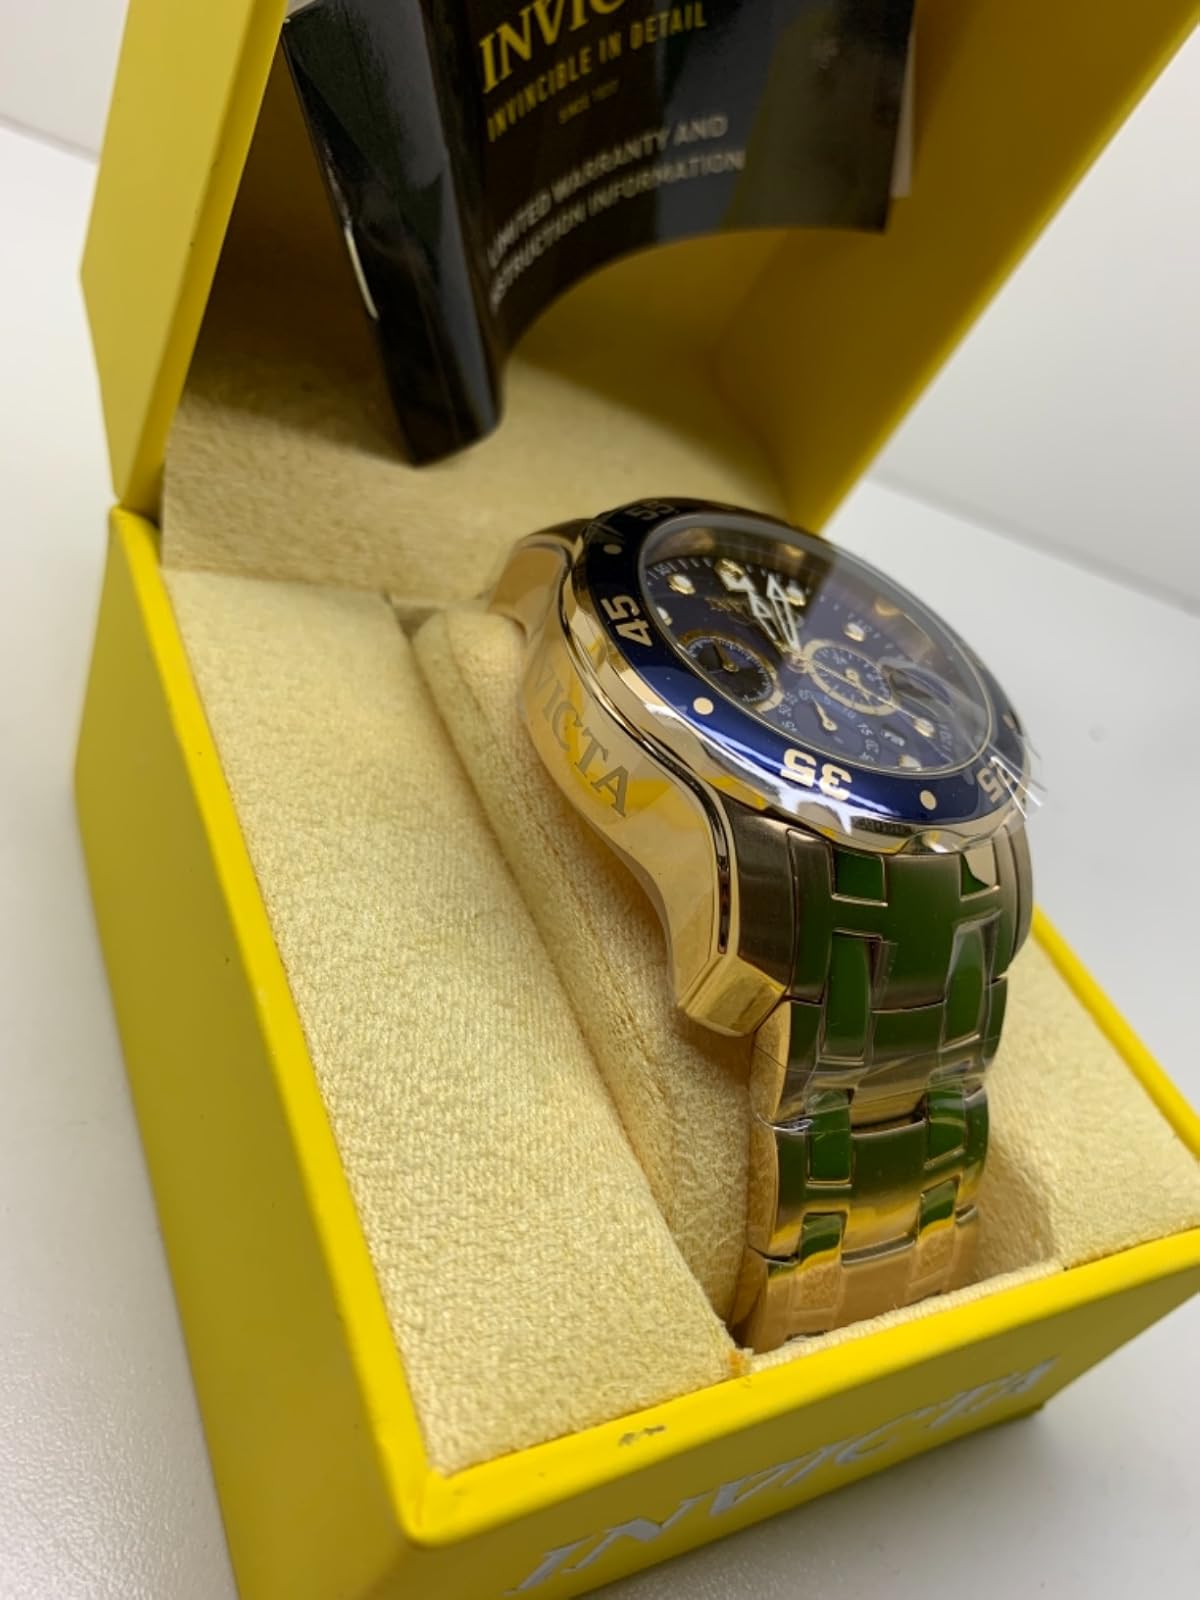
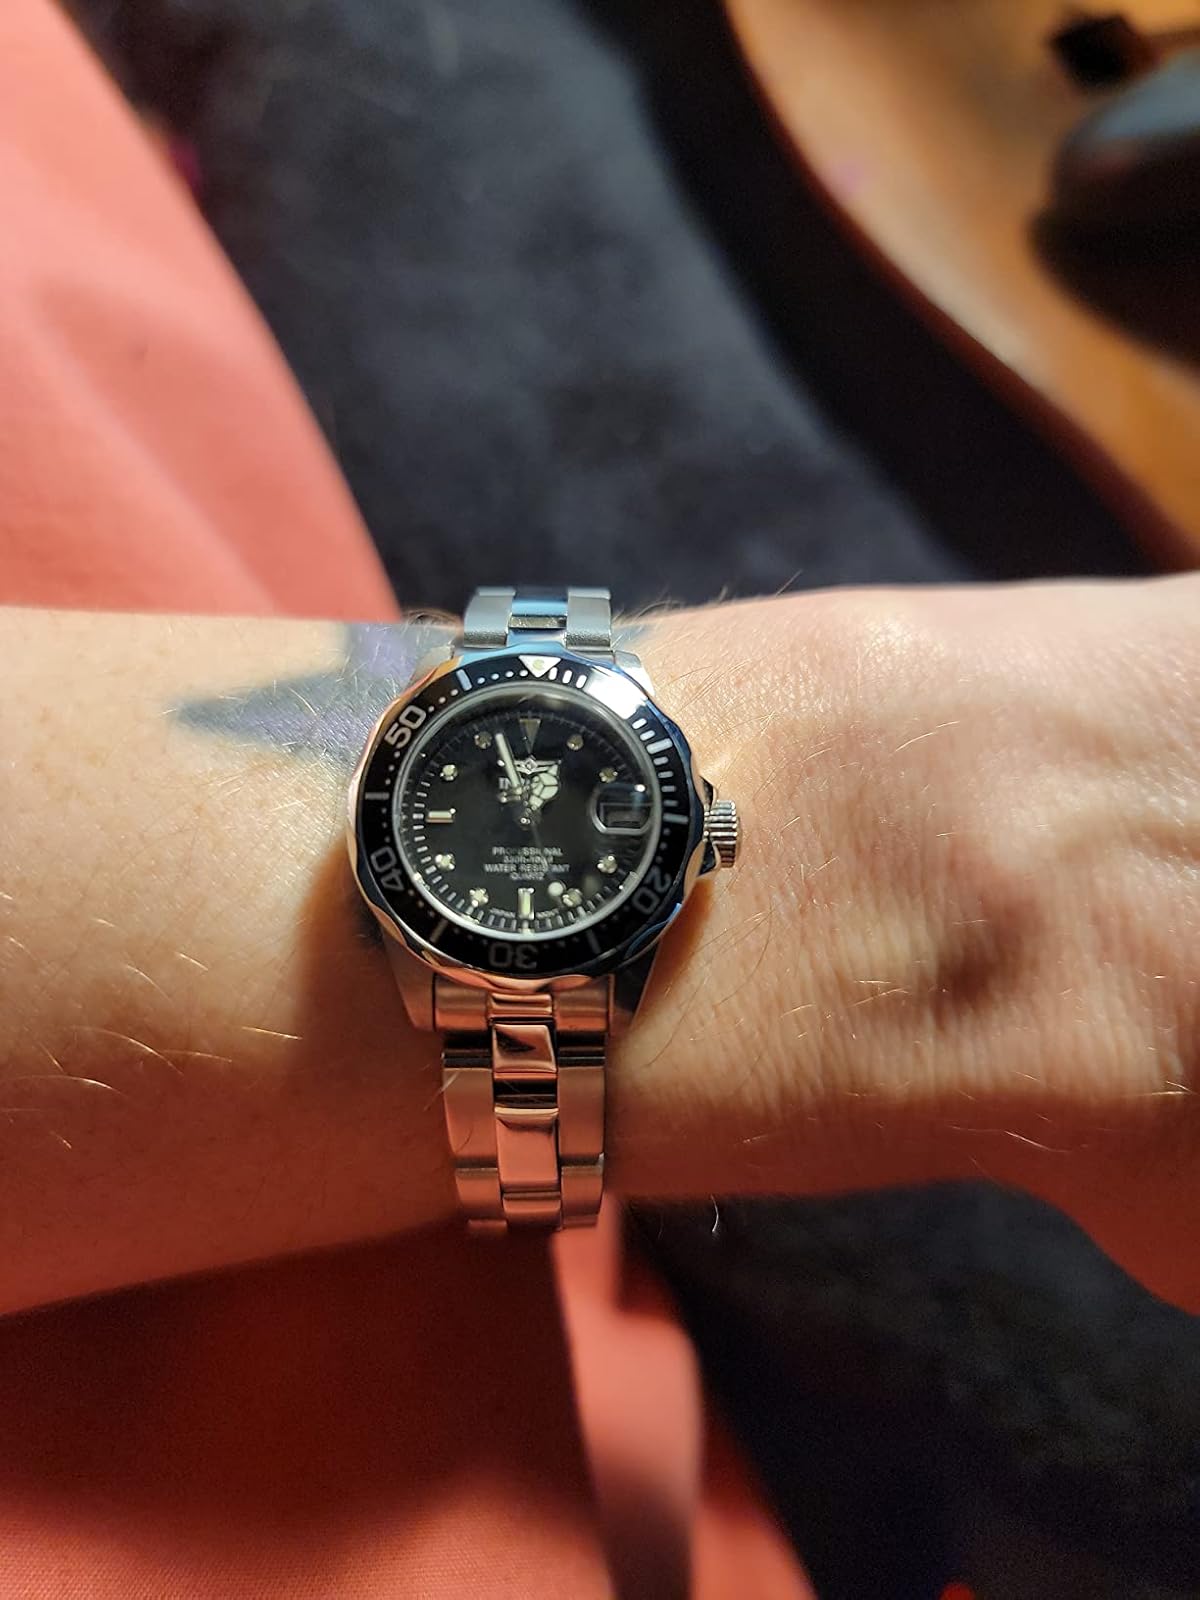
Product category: accessories_watch
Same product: no